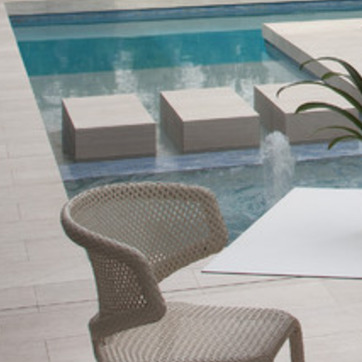
Material: water